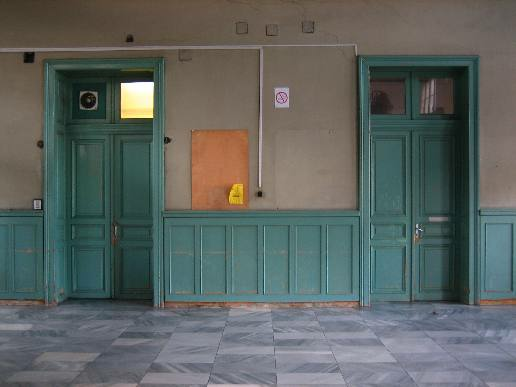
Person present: No